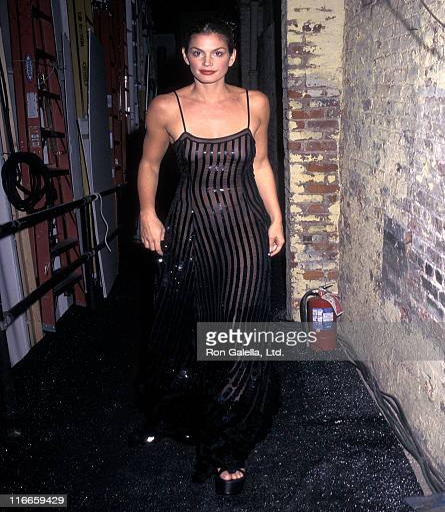
supermodel attends the 7th on show